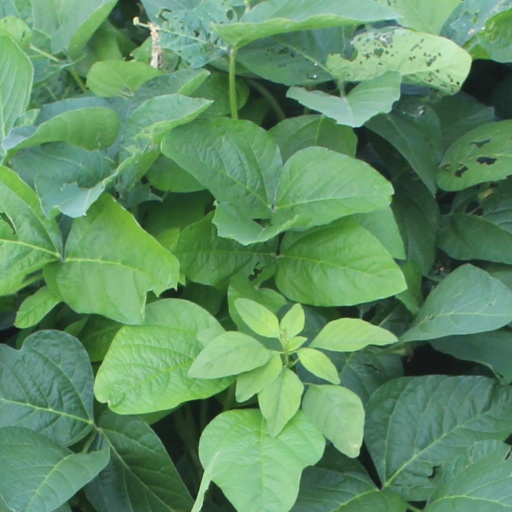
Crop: soybean